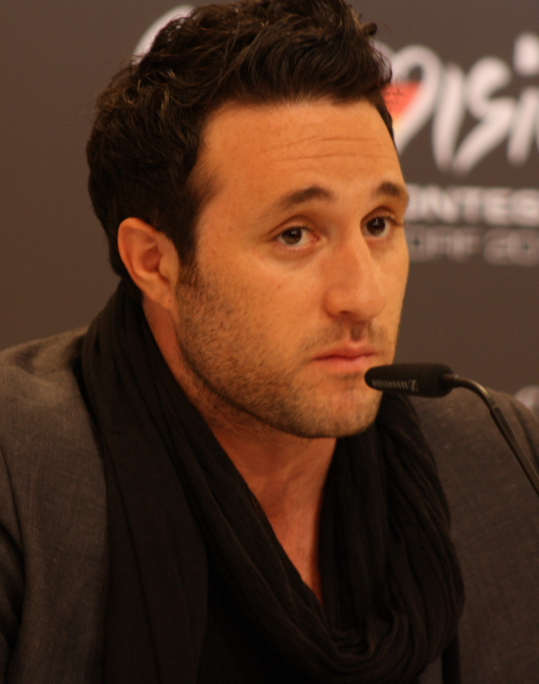
แอนโทนี คอสตา

| name = แอนโทนี คอสตา
| image = Antony Costa cropped.jpg
| caption = คอสตาใน พ.ศ. 2554
| birth_name = แอนโทนี แดเนียล คอสตา
| birth_place = เบินต์โอ๊ก Chipping Barnet|บาร์นิต อังกฤษ
| genre = Pop music|ป็อป, ป็อปร็อก, Contemporary R&B|อาร์แอนด์บี
| occupation = นักร้อง-นักแต่งเพลง, นักแสดง
| years_active = 2543–ปัจจุบัน
| label = Globe
| associated_acts = บลู
แอนโทนี แดเนียล คอสตา (; เกิด 23 มิถุนายน พ.ศ. 2524) Unreality TV biography เป็นนักร้อง นักแต่งเพลง และนักแสดงชาวอังกฤษ เขามีชื่อเสียงจากการเป็นสมาชิกวงบอยแบนด์บลู
== อาชีพ ==
หนึ่งในบทบาททางโทรทัศน์แรกสุดของคอสตาคือนักเรียนในซิตคอมเรื่อง "Chalk (TV series)|ชอล์ก" ของสตีเวน มอฟแฟต จากนั้นเขาก็ปรากฏตัวในละครเด็กของบีบีซีเรื่อง "Grange Hill|แกรนจ์ฮิลล์""Both Called Eric", DVD audio commentary, Chalk Series 1 DVD, ReplayDVD.co.uk
== อ้างอิง ==
== แหล่งข้อมูลอื่น==
หมวดหมู่:นักร้องอังกฤษ